Treason

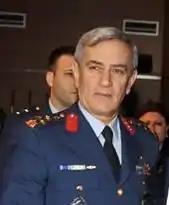
General Akın Öztürk was reported as being the leader of the 2016 Turkish coup d'état attempt. Öztürk and 26 other generals and admirals were charged with treason.

Treason "per se" is not defined in the Turkish Penal Code. However, the law defines crimes which are traditionally included in the scope of treason, such as cooperating with the enemy during wartime. Treason is punishable by imprisonment up to life.